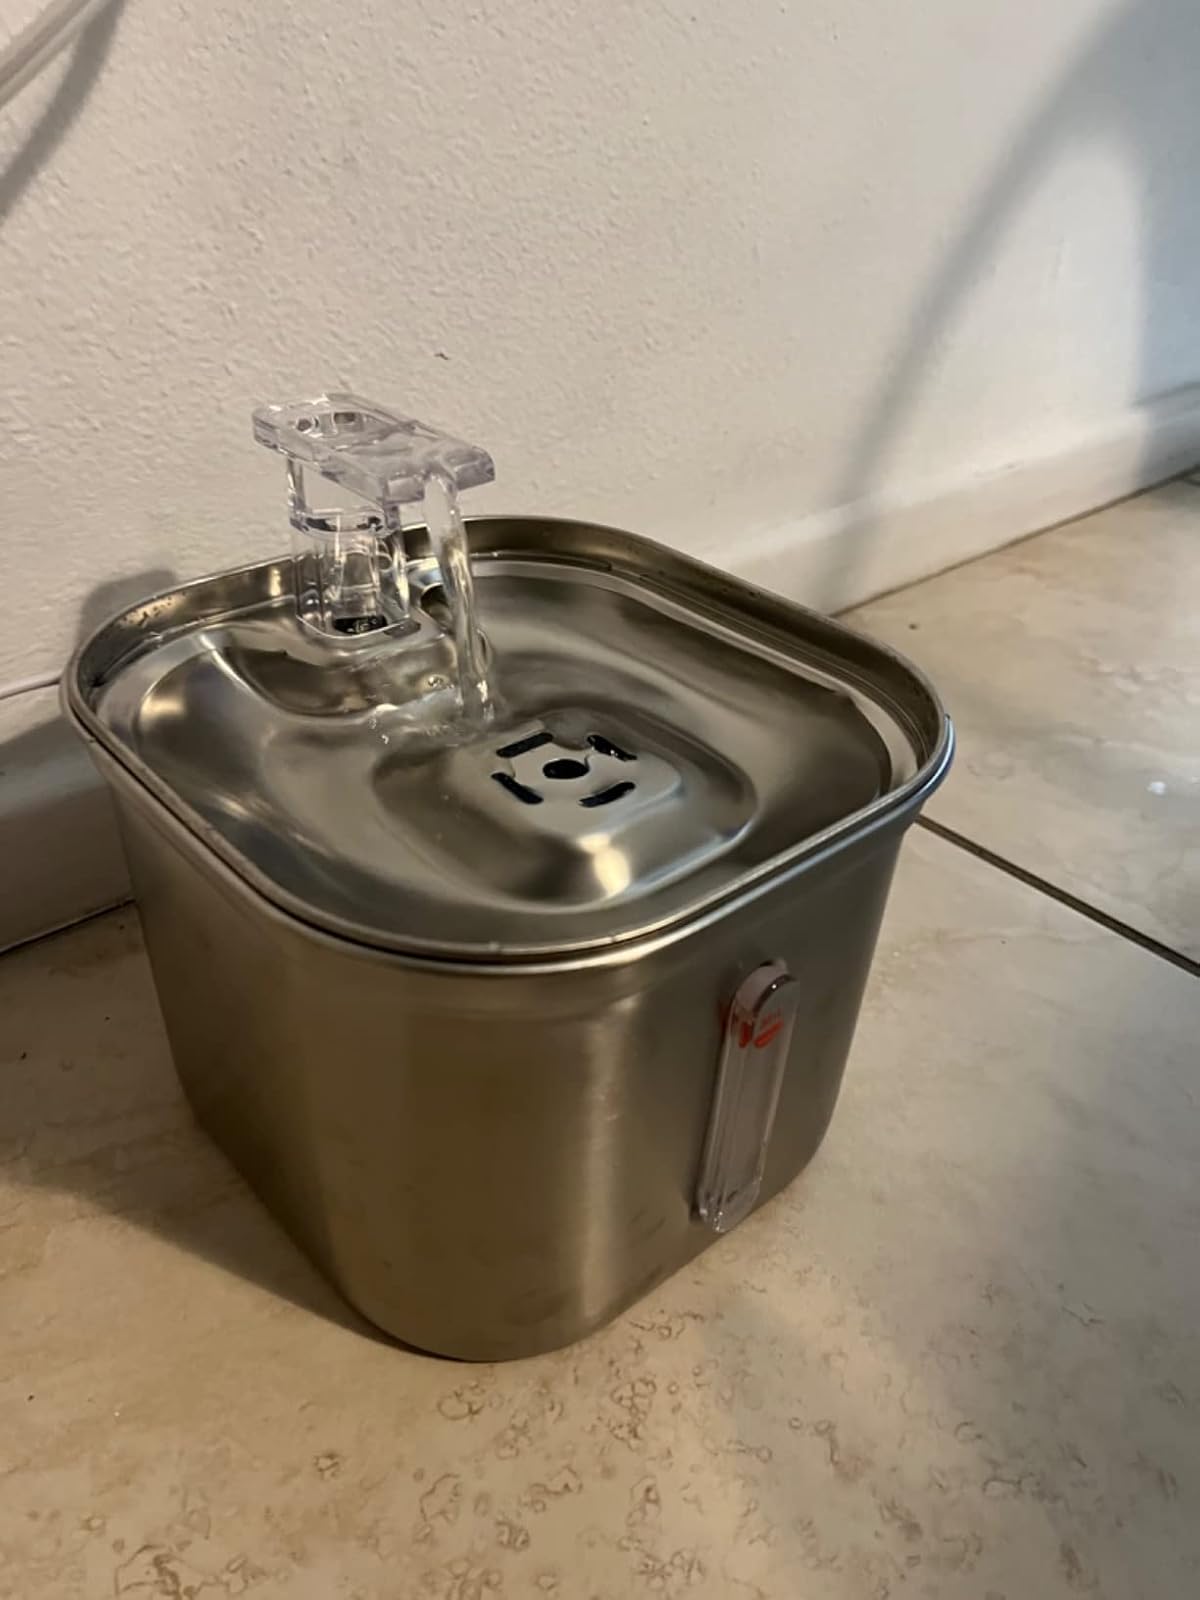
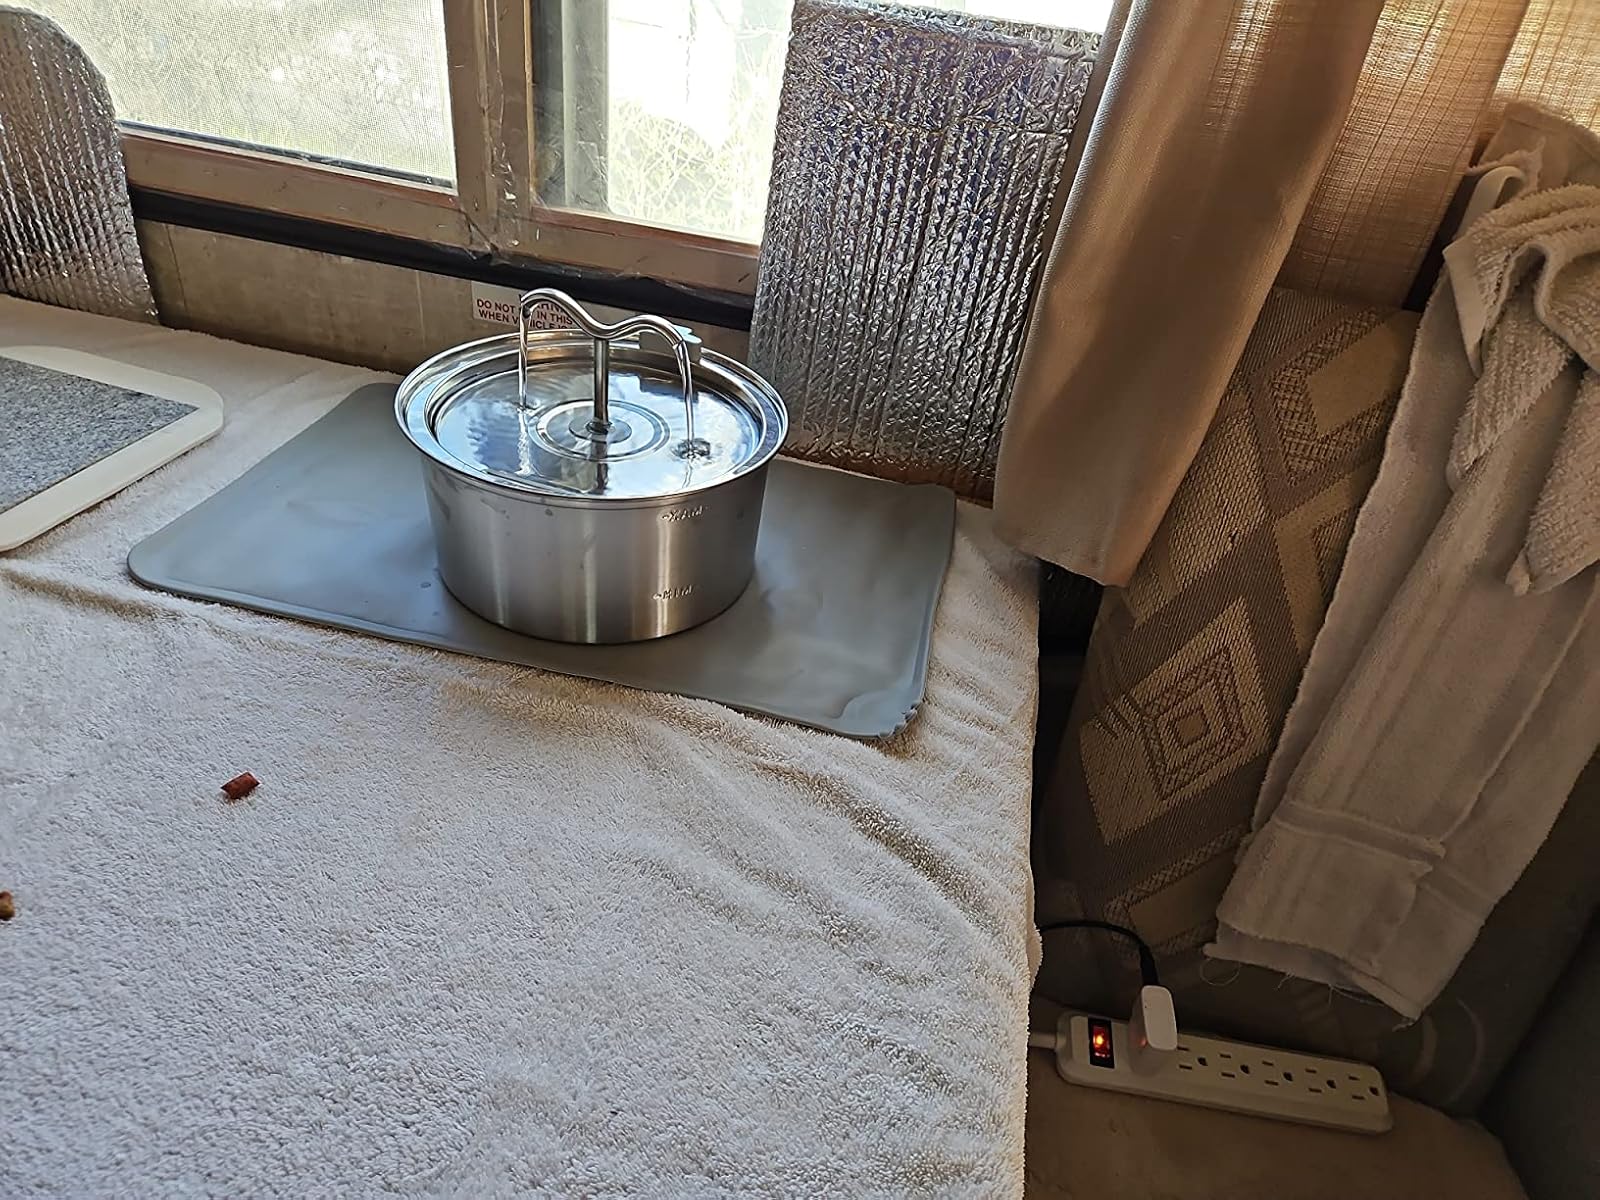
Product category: items_bowl
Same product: no